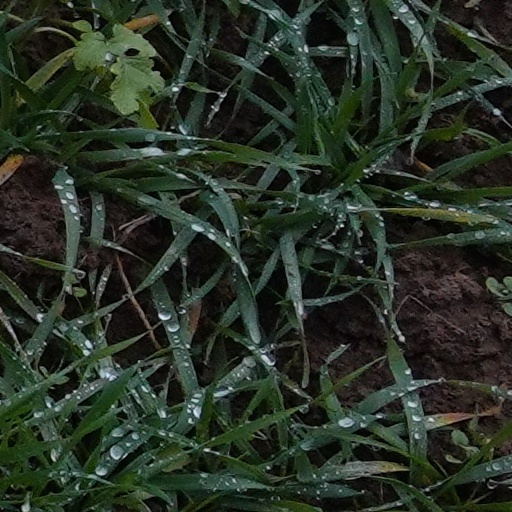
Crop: wheat